UCERF2

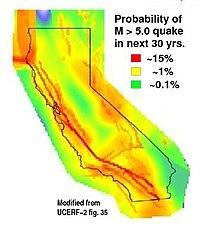
UCERF participation probability map. Mean probability that a given location will be involved in an M ≥ 5 rupture of any source during the next 30 years. The most prominent red line is the San Andreas fault (overall probability of rupture ~70%). The red zone at the northwest corner is the southern end of the Cascadia subduction zone, that on the California-Nevada state line is Walker Lane. Modified from UCERF-2 figure 35.

The 2008 Uniform California Earthquake Rupture Forecast, Version 2, or UCERF2, is one of a series of earthquake forecasts prepared for the state California by the "Working Group on California Earthquake Probabilities" (WGCEP), collaboration of the United States Geological Survey, the California Geological Survey, and the Southern California Earthquake Center, with funding from the California Earthquake Authority. UCERF2 was superseded by UCERF3 in 2015.